Radio Zindagi

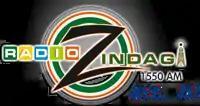

Radio Zindagi (Hindi: जिंदगी, pronounced "Jindagī", meaning "life") is a franchised radio format that is currently broadcasting in California, New York, and the Washington DC metro area. It began with KZDG in California starting in 2011.